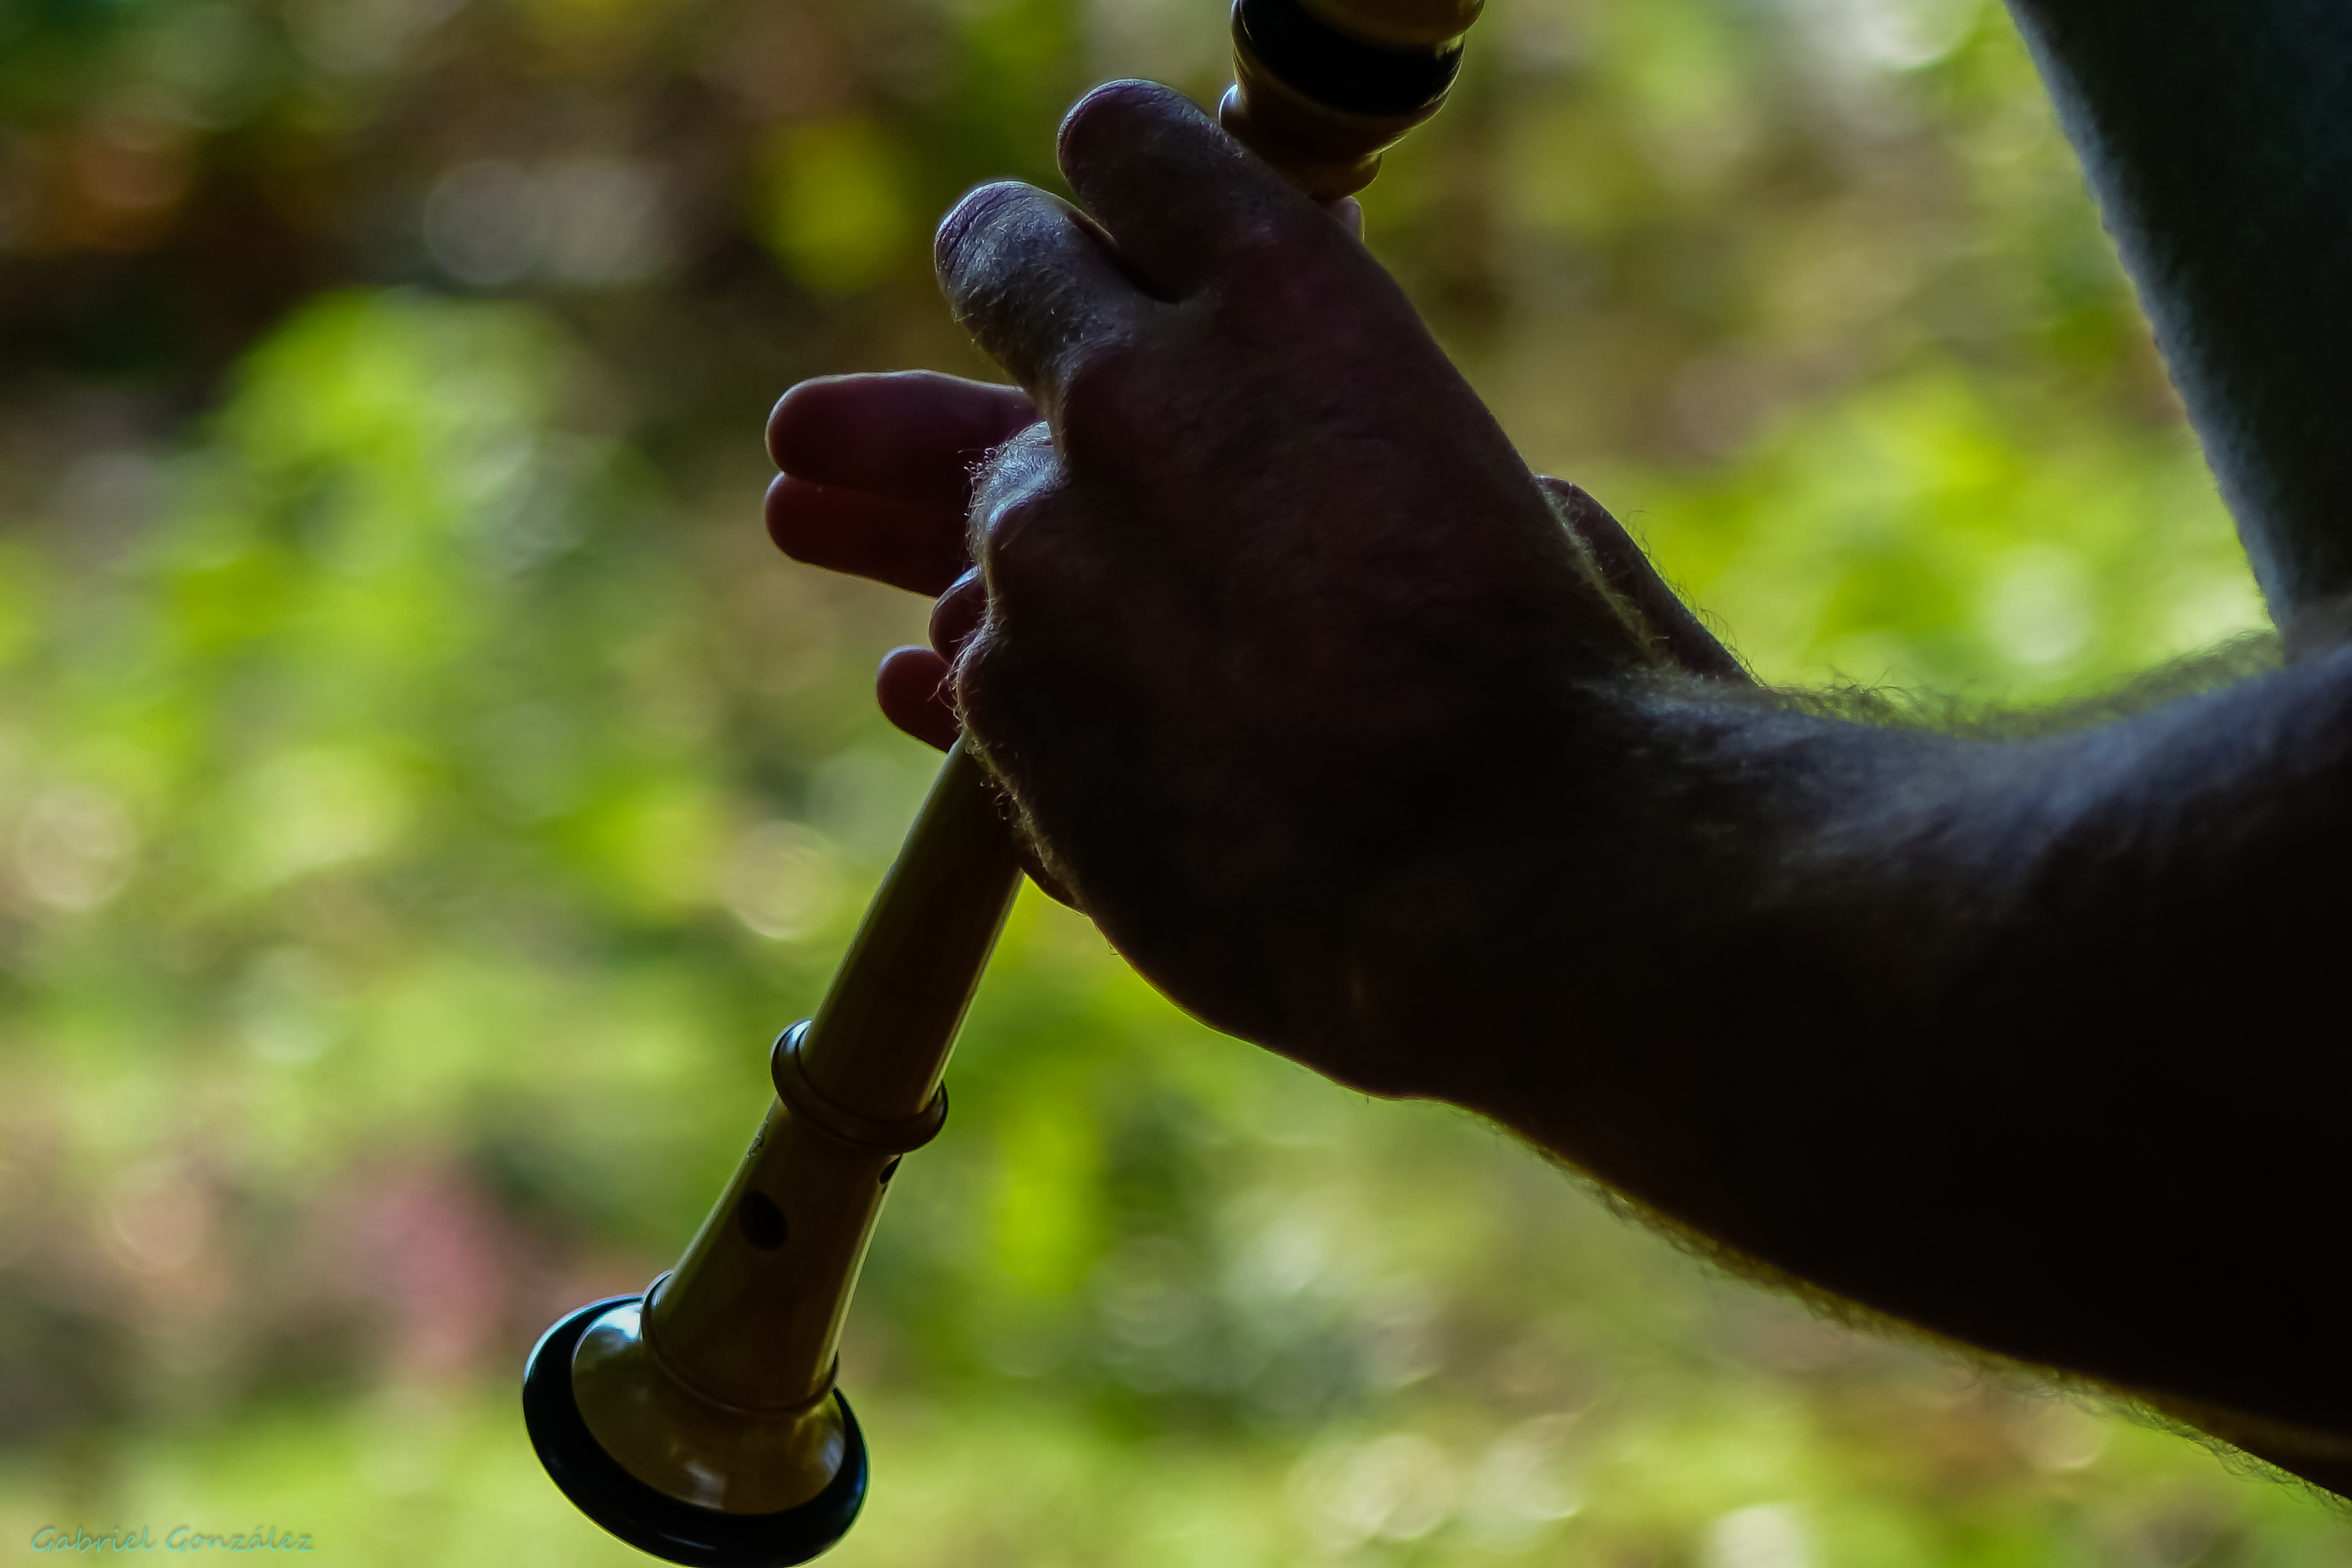
branch, people, street, leaf, explore, wildlife, portrait, green, produce, explorer, mammal, fauna, primate, close up, vertebrate, calle, gente, galicia, retrato, espana, marin, ggl1, gaby1, xovesphoto, varios, some, sonyrx10, rx10, marngaliciaespaa, gphoto, gabrielcorua, xelodegalicia